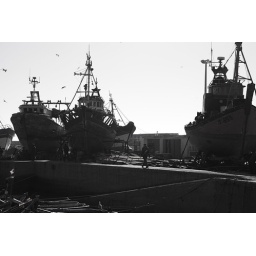
This larger more modern fishing boats loomed over thier small wooden cousins in the harbour.